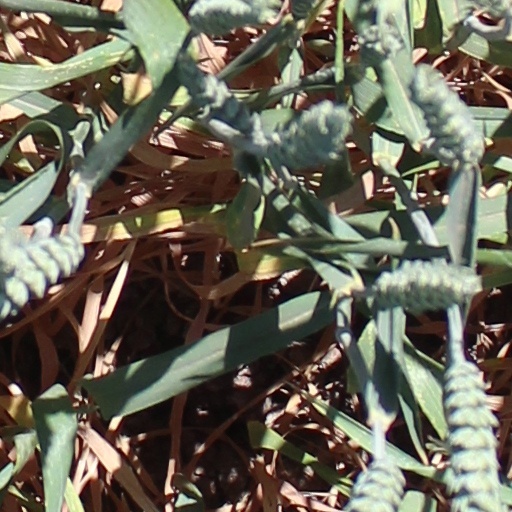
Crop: wheat